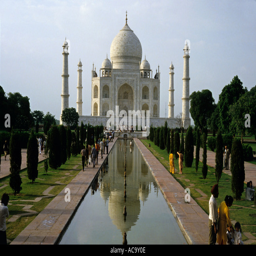
crowds of tourists visiting in the early evening